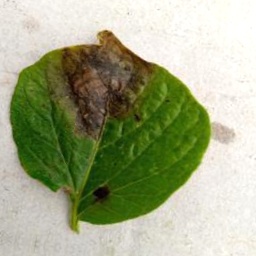
Etiqueta: Late Blight